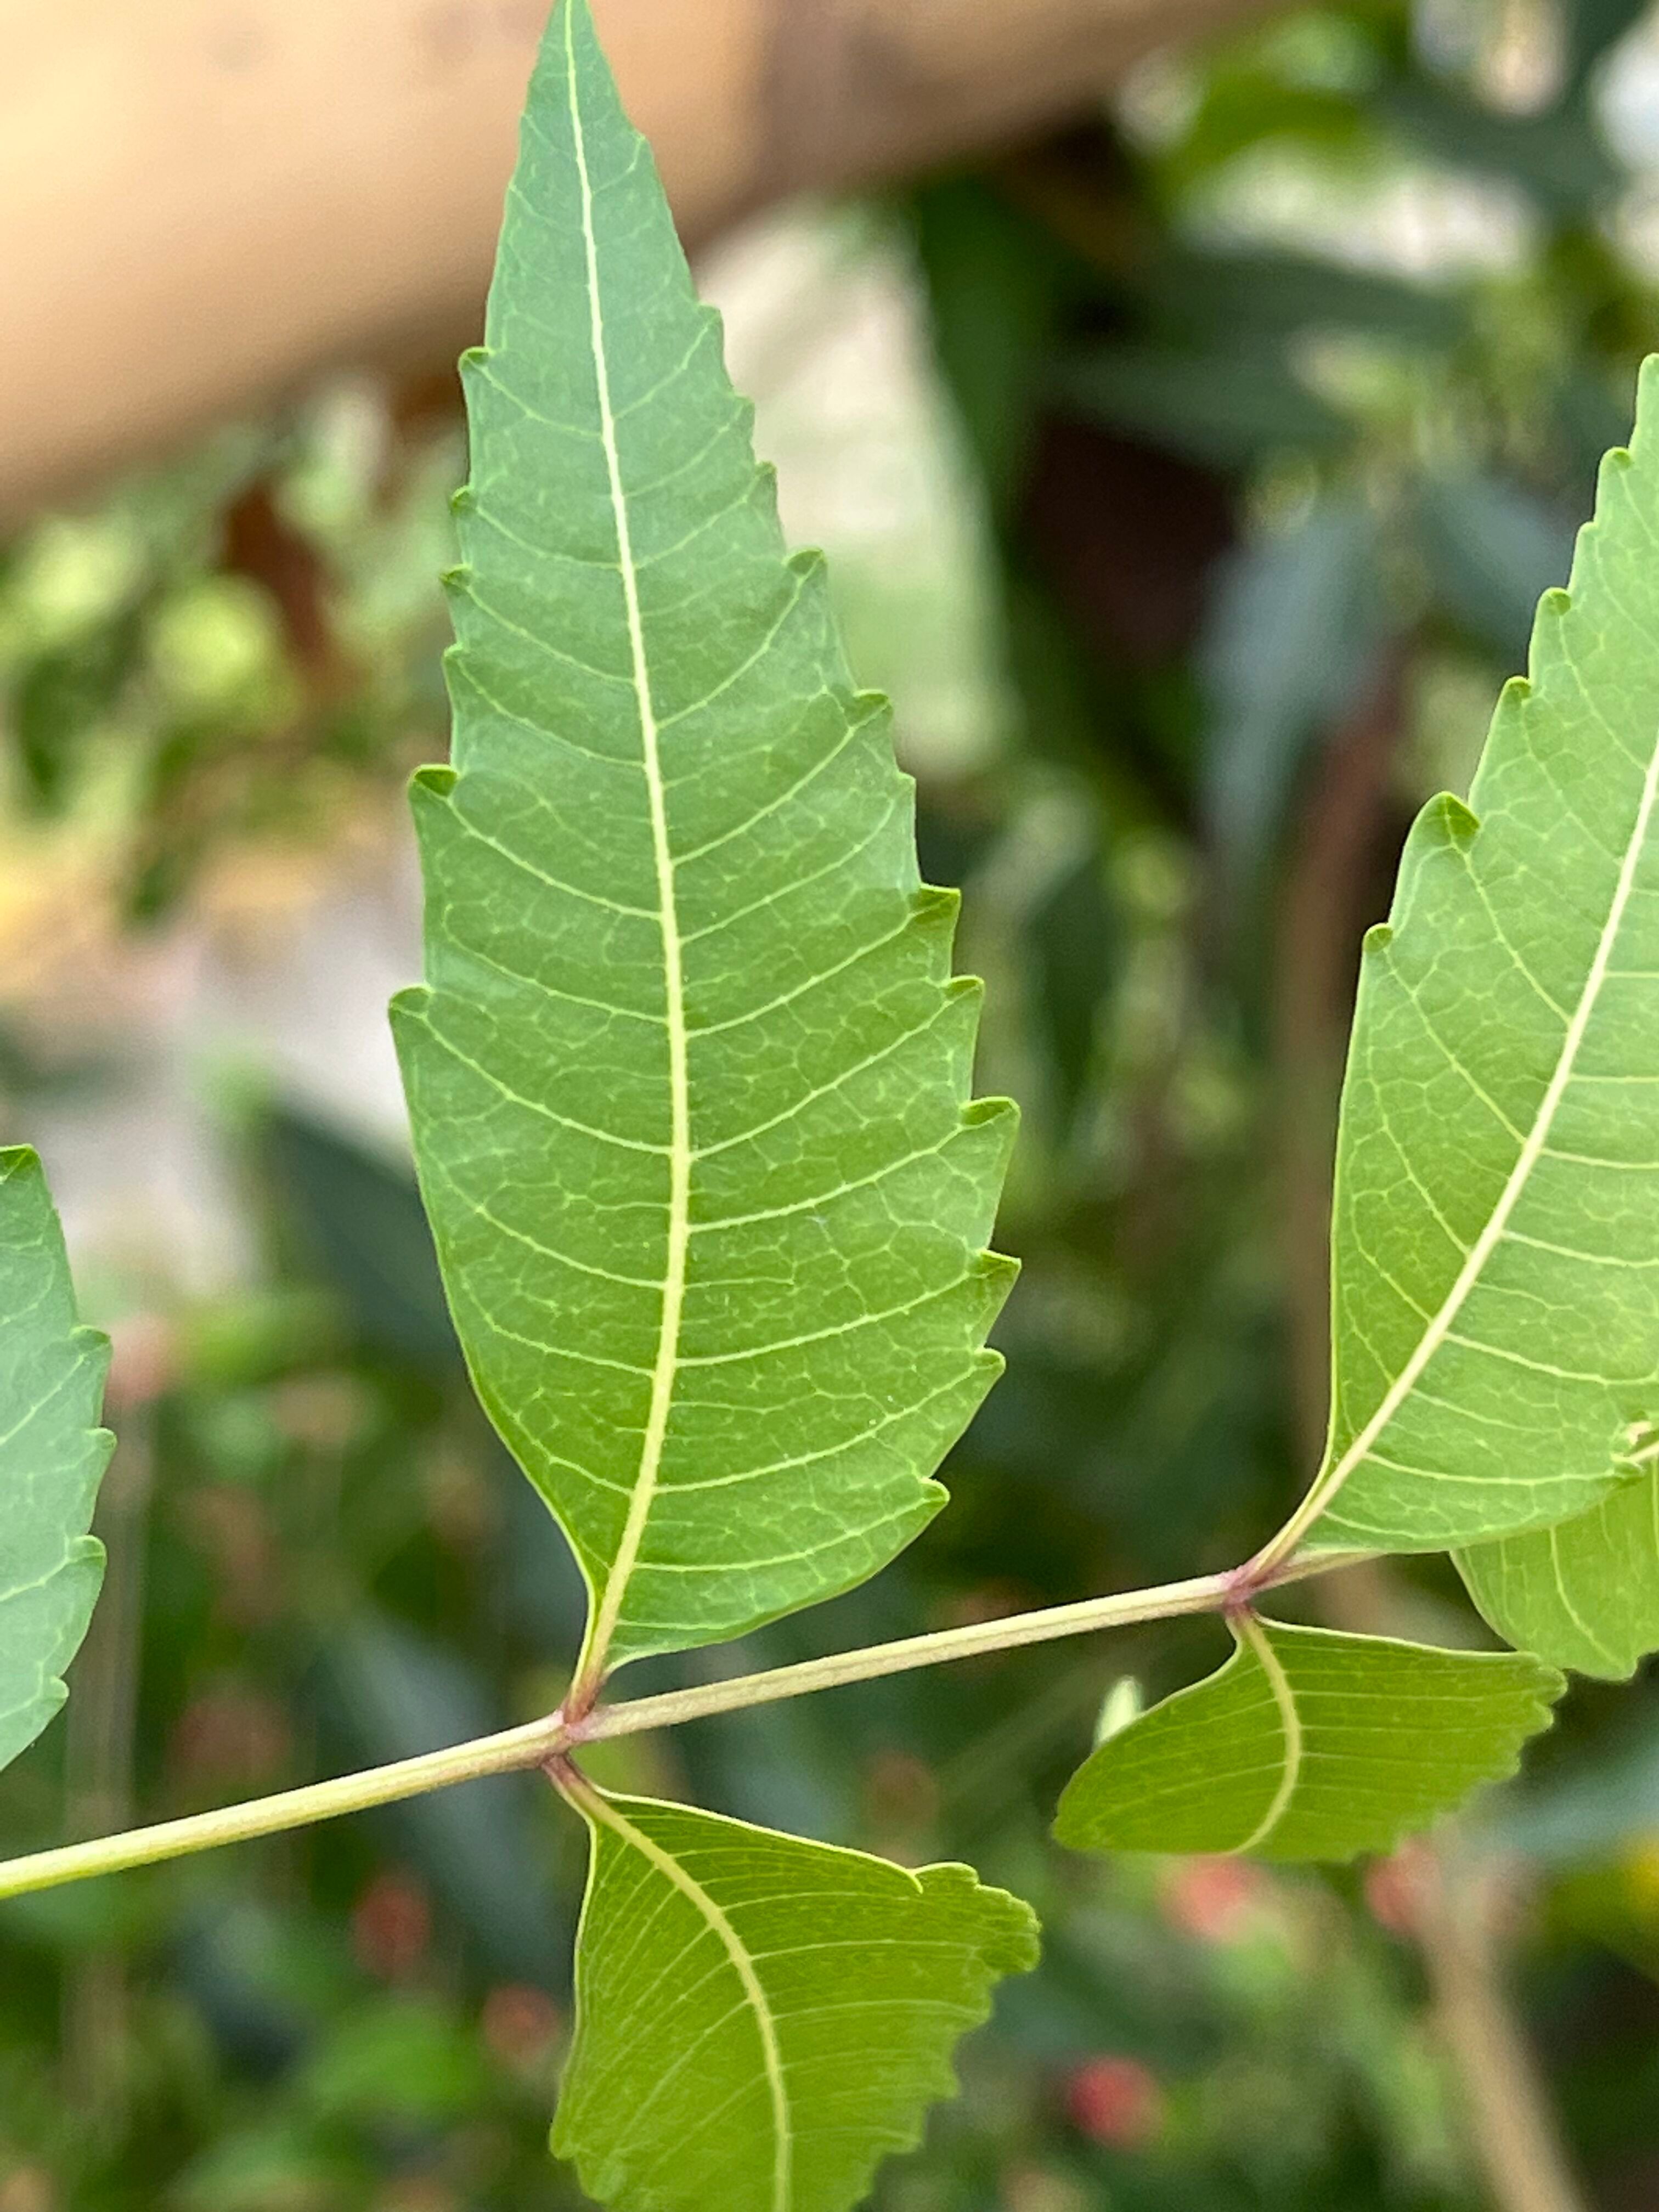
Plant species: azadirachta-indica